Ílhavo

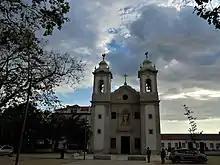
Capela de Nossa Senhora da Penha de França or Capela of Vista Alegre, a 17th century chapel

Traditionally, the local women — "As ilhavenses" — are famous for their beauty. It is claimed the city was founded by Greek colonists around 400 BC to whom the beauty of "ilhavenses" women is attributed, but others state that the Phoenician settlers are the ones responsible for that.